Keişan

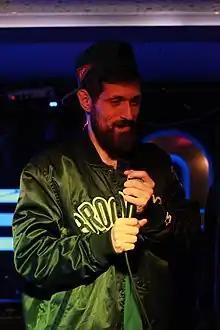
At the Elçin Orçun’s concert in 2015

Oğuzhan Eroğlu (born 13 March 1991), better known by his stage name Keişan, is a Turkish rapper, singer and songwriter. He began his career when he was 16 as solo.